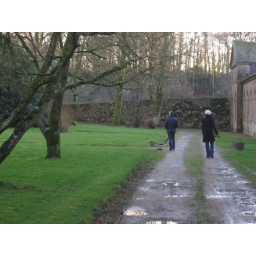
Walking around the abbey. I've got the white hat on.